Rembrandt Peale

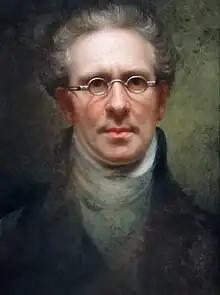
"Self-portrait", 1828, Detroit Institute of Arts

Rembrandt Peale (February 22, 1778 – October 3, 1860) was an American artist and museum keeper. A prolific portrait painter, he was especially acclaimed for his likenesses of presidents George Washington and Thomas Jefferson. Peale's style was influenced by French neoclassicism after a stay in Paris in his early thirties.